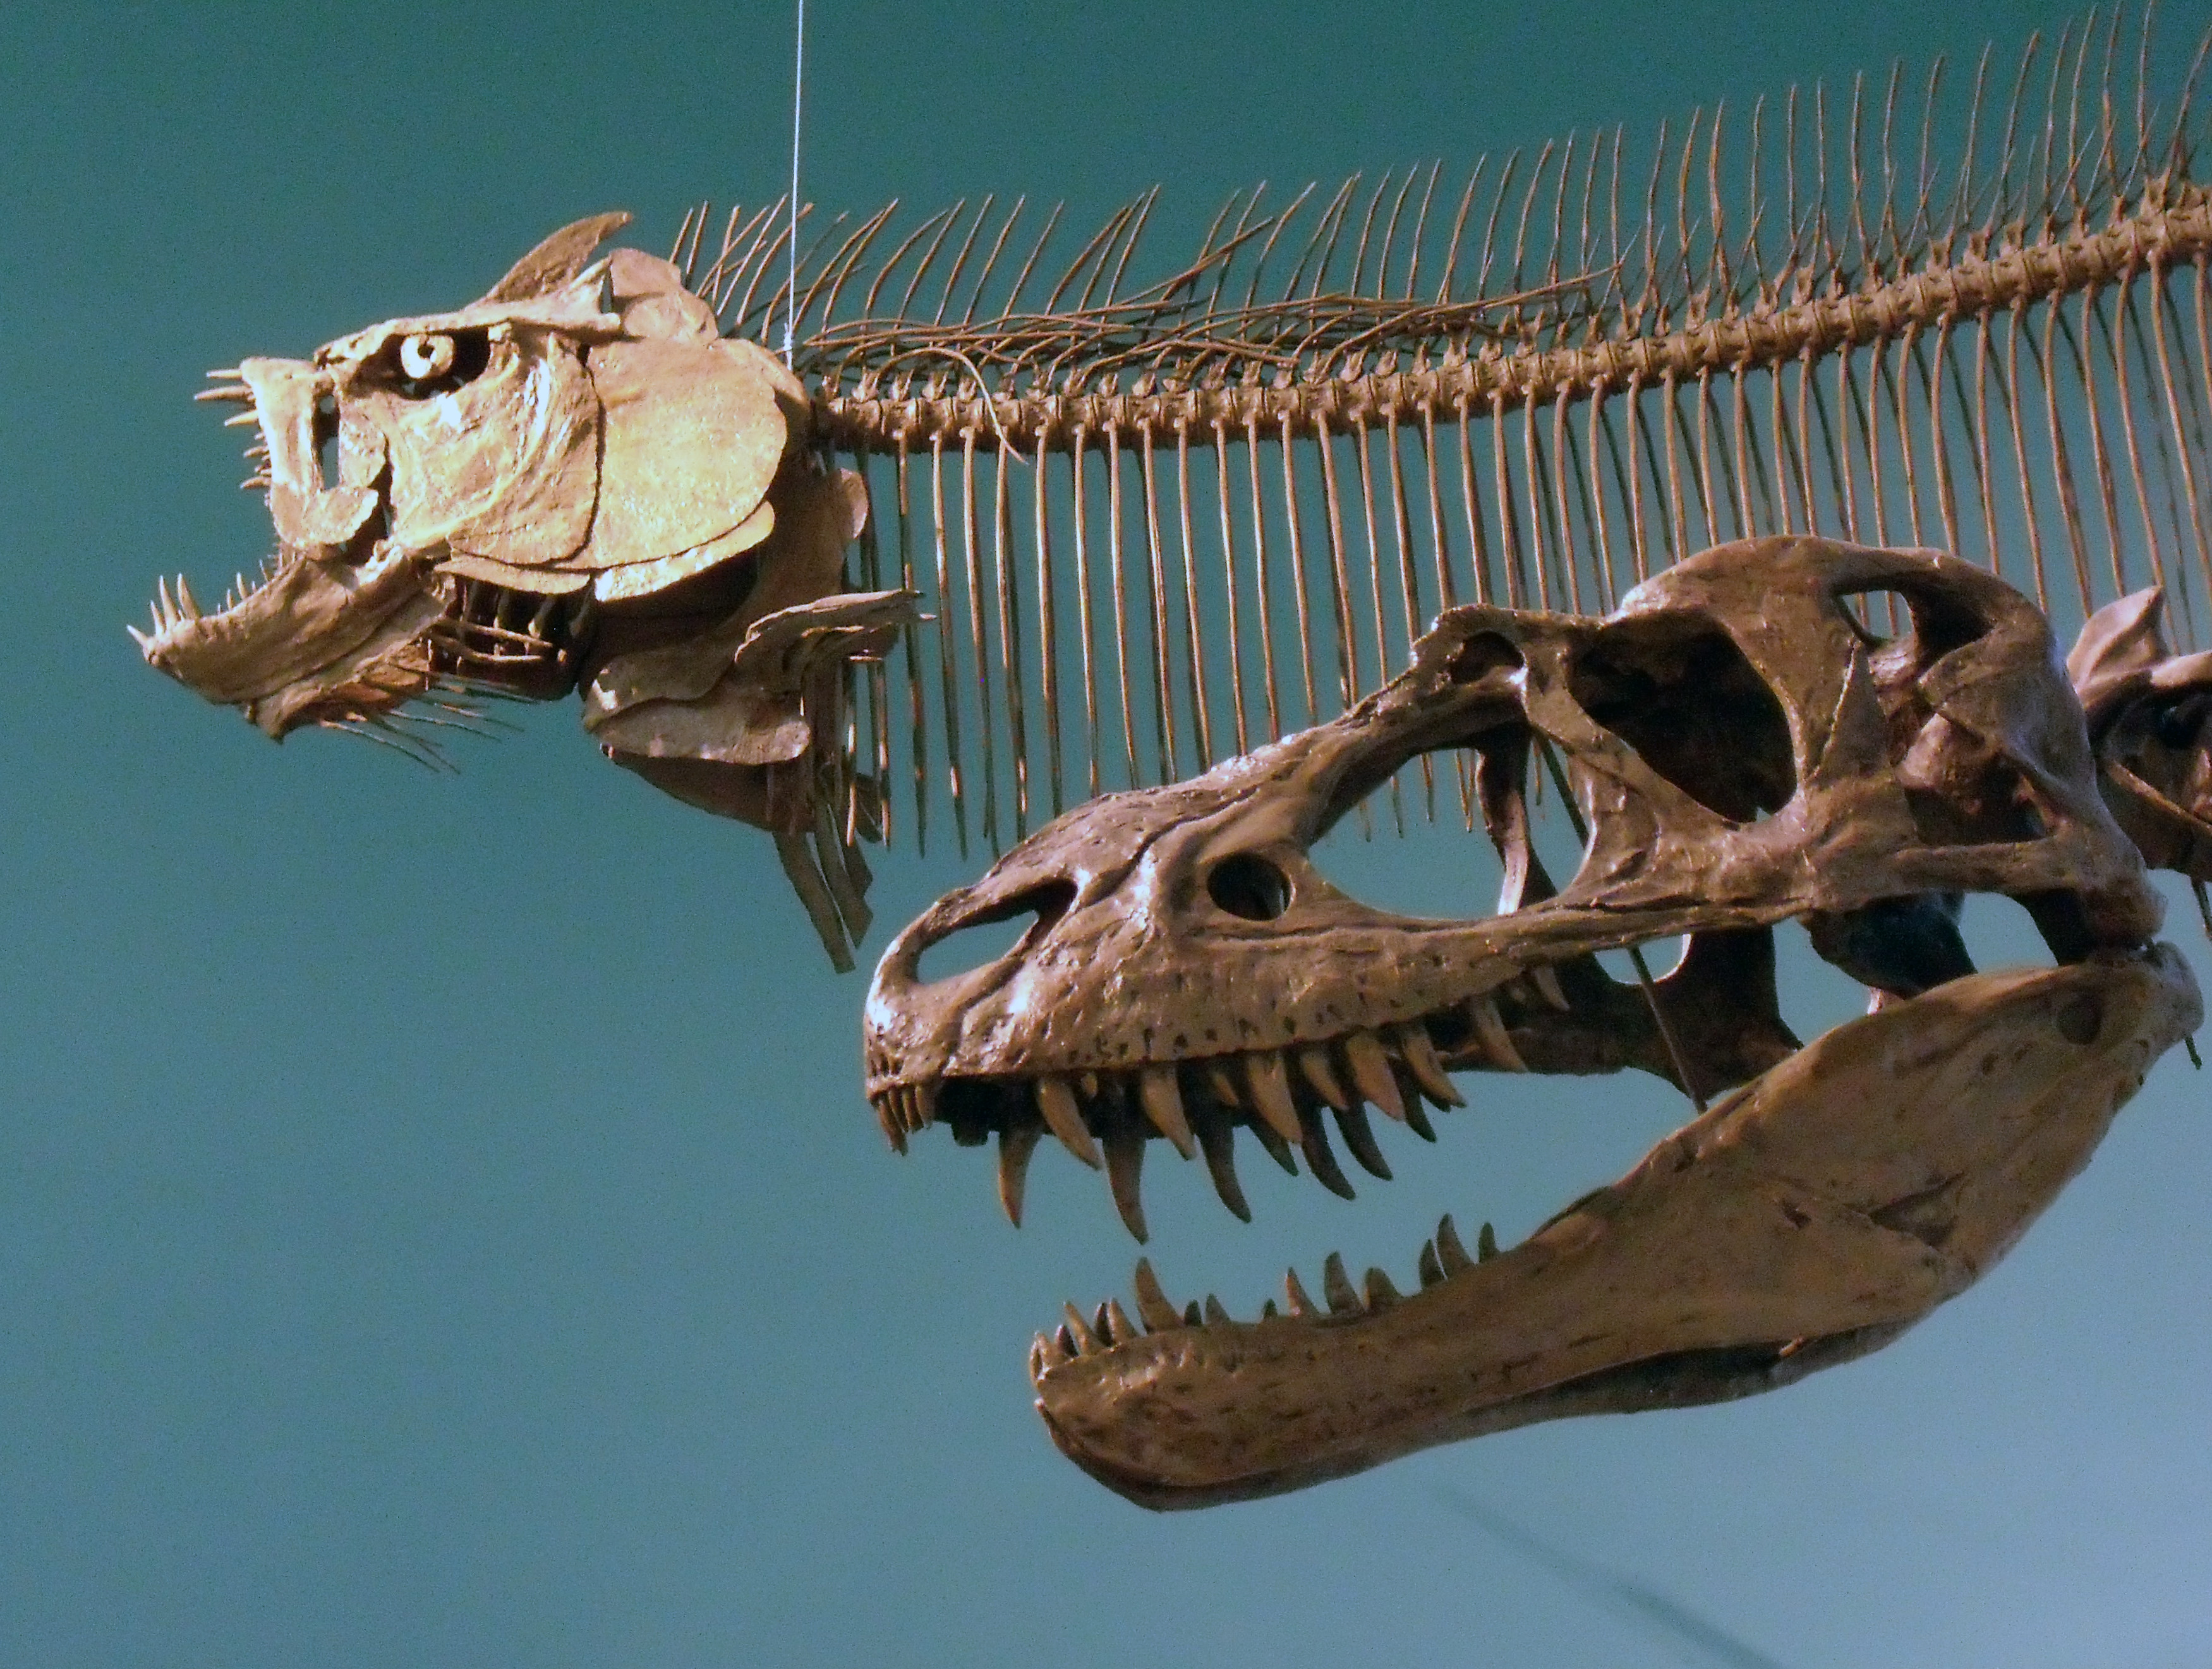
fish, sculpture, scary, display, canada, winnipeg, geotagged, bones, teeth, fossils, dinosaur, carnivore, manitoba, 2009, cretaceous, subarcticmike, hallelujah, uofm, tyrannosaurus, universityofmanitoba, publicdisplay, wallacebuilding, toothy, gorgosauruslibratus, tryannosaurid, swordray, xiphactinasaudax, velociraptor